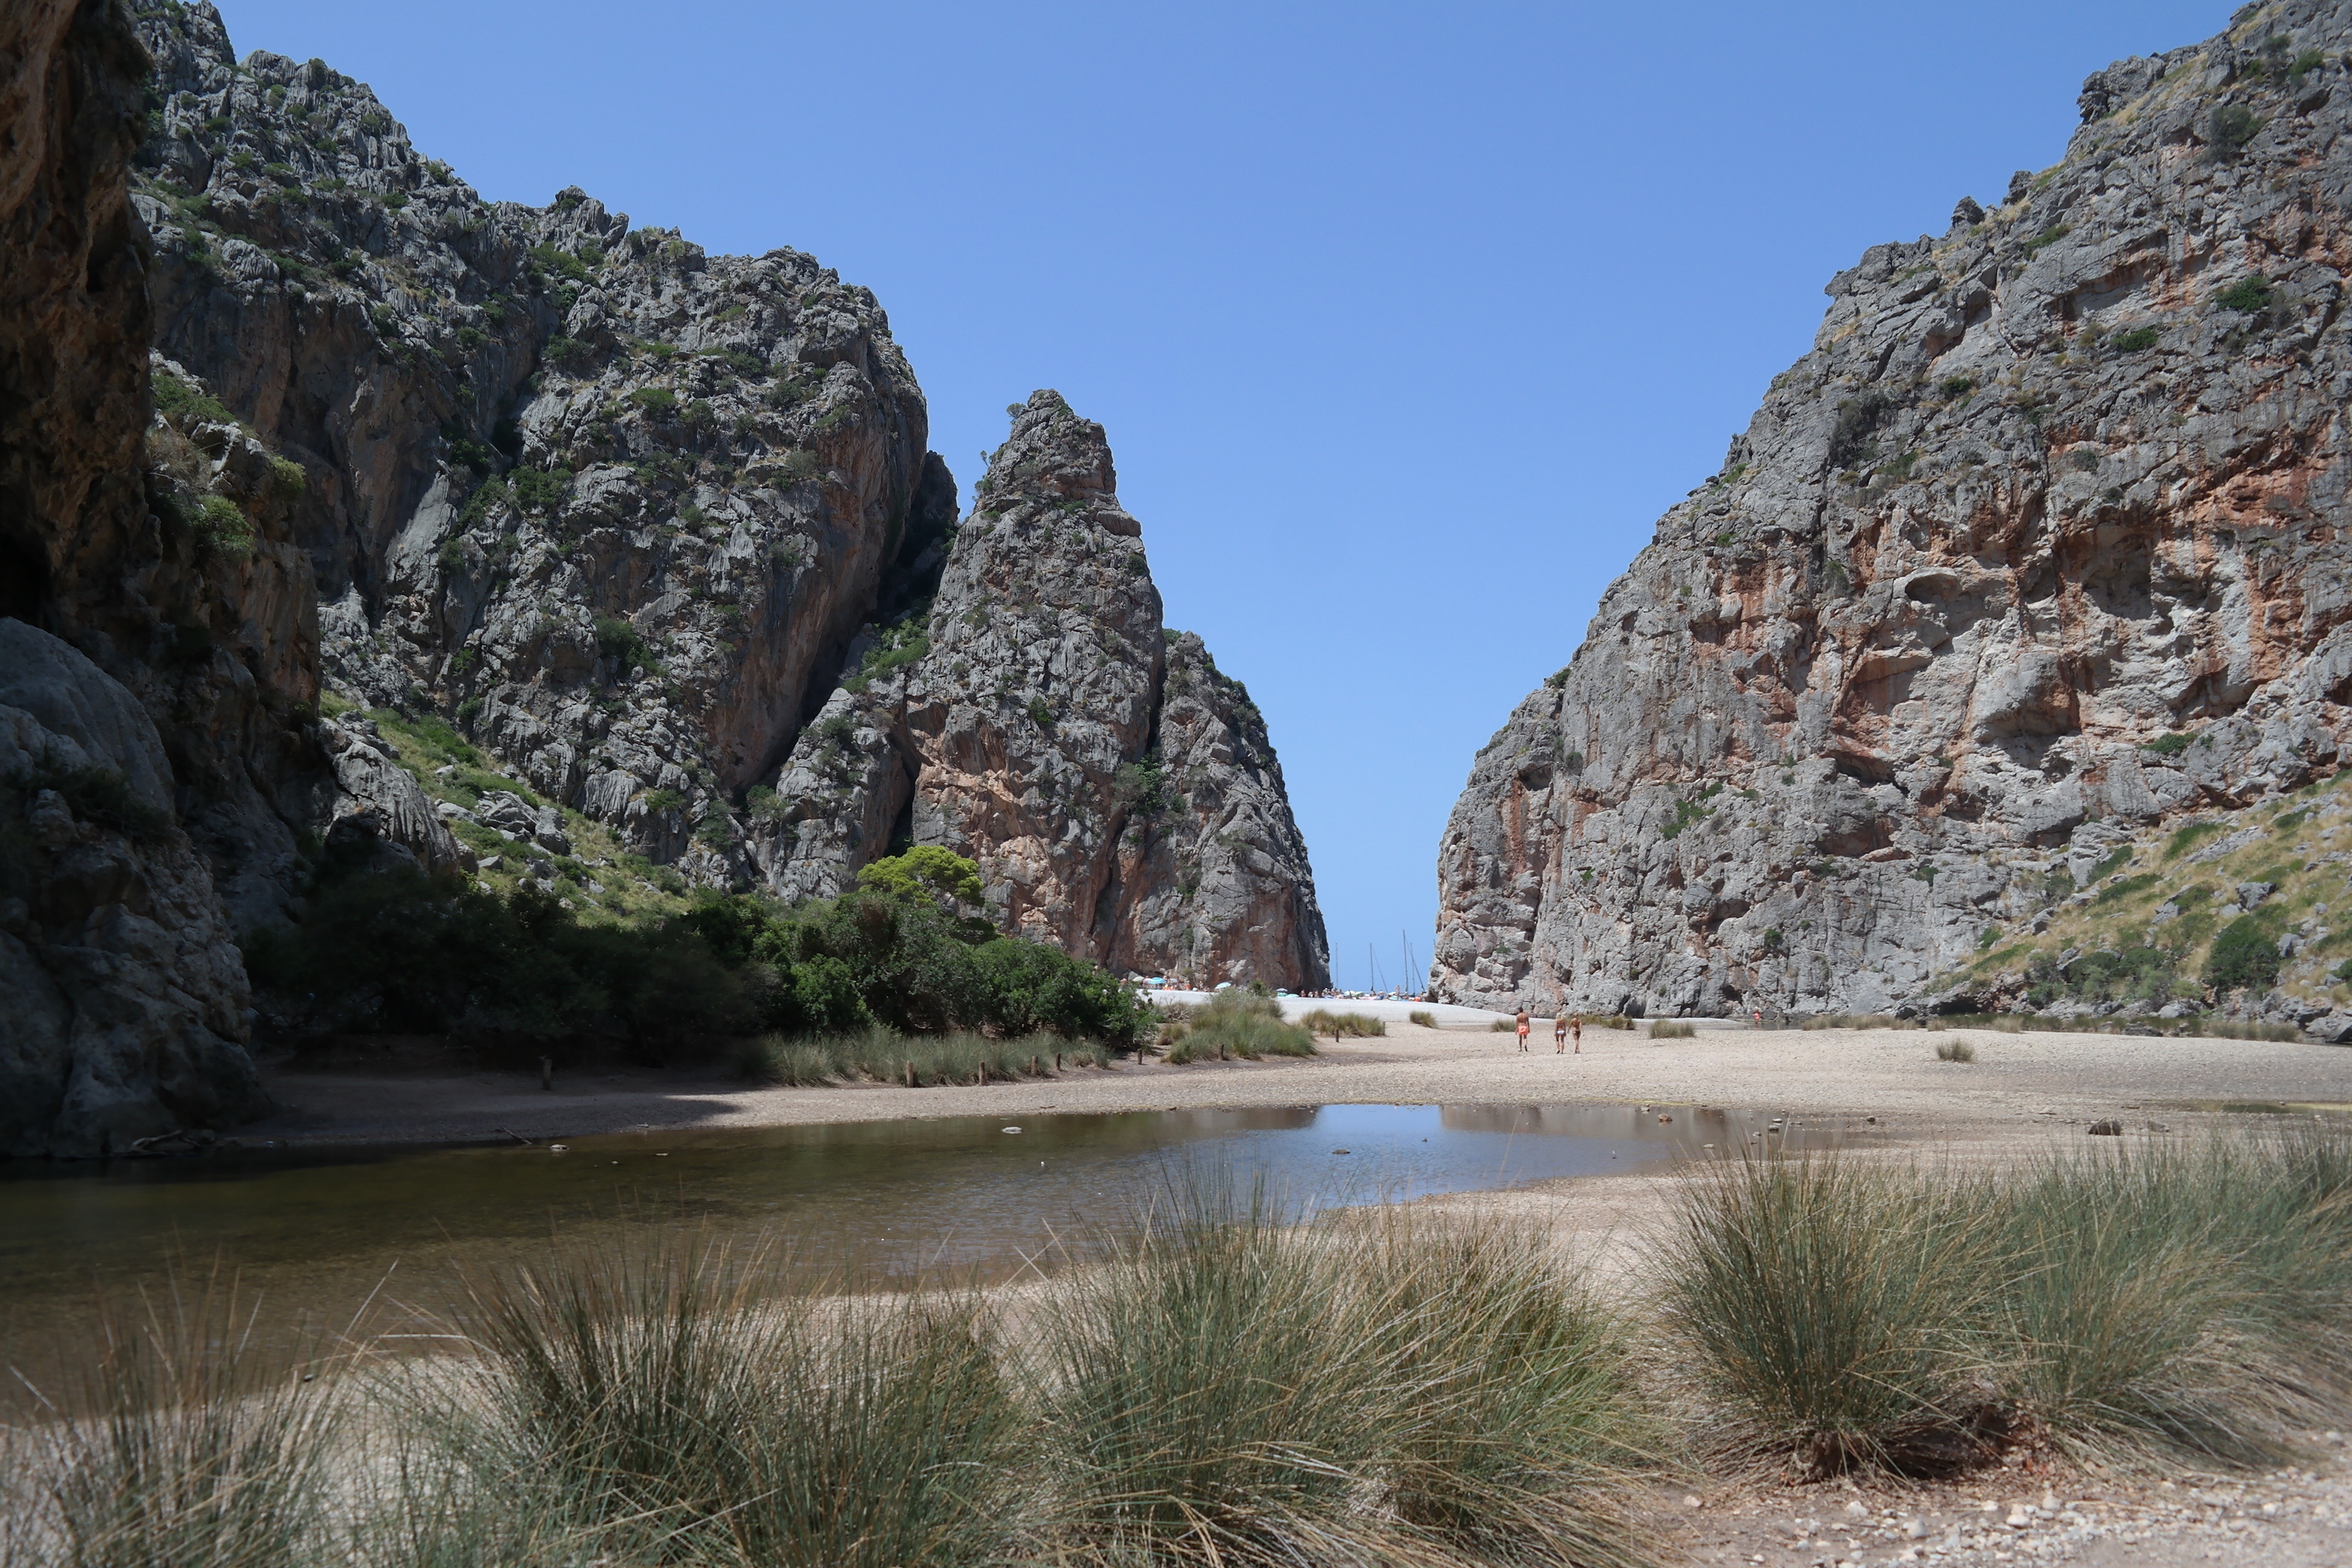
beach, coast, rock, mountain, lake, river, valley, cliff, bay, gorge, canyon, reservoir, terrain, stones, geology, mallorca, booked, wadi, landform, pools